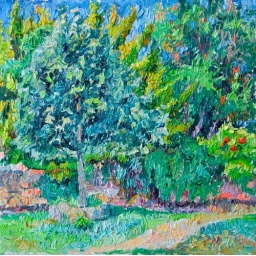
Pink stone fence in Dordogne.